Bush coconut

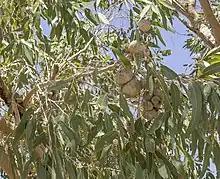
Cluster of bush coconuts (genus "Cystococcus") on a bloodwood eucalypt tree ("Corymbia")

The bush coconut is commonly found in the savannah woodlands and dry sclerophyll forests of northern and central Australia, but populations have been found in Queensland, Western Australia and New South Wales. Bush coconuts are also found in the popular tourist destination, Alice Springs Desert Park in the Northern Territory.